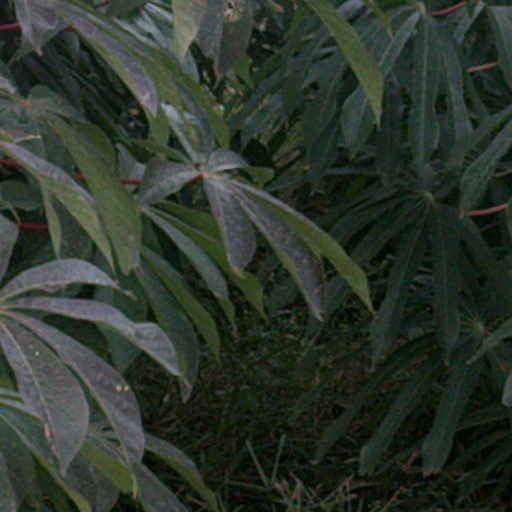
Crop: cassava